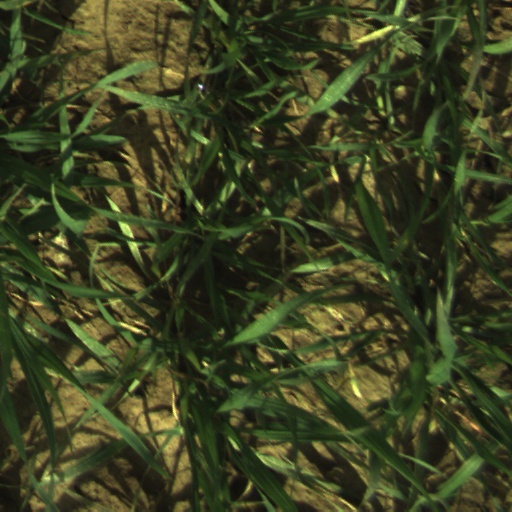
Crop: wheat